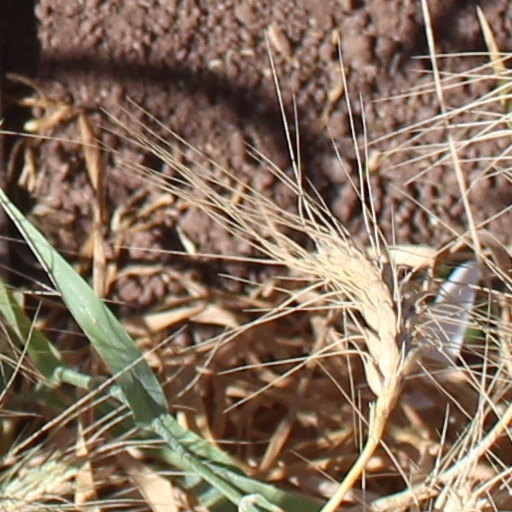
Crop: wheat